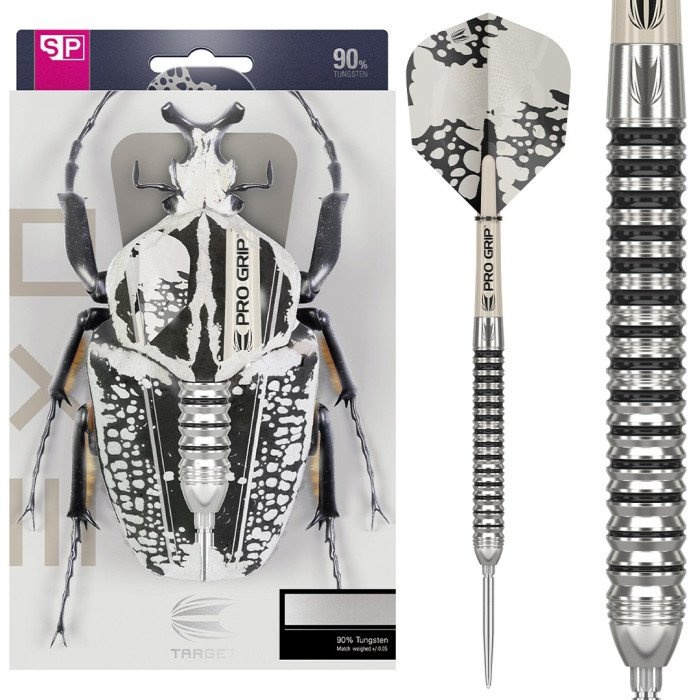
Target Exo 01 90% Swiss - 22g
🎯 Target Exo 01 90% Tungsten Swiss Point 22g – Klassisk design med moderne presisjon Target Exo 01 90% Swiss Point 22g kombinerer et tidløst, rett design med moderne teknologi. Med 90 % tungsten og det innovative Swiss Point-systemet , får du dartpiler med balanse, slitestyrke og fleksibilitet – ideelt for spillere som ønsker et rent, nøyaktig kast. Den rette barrelformen gir et jevnere slipp og konsistent følelse , mens det maskinfreste grip-mønsteret sørger for maksimalt grep og kontroll . Swiss Point-spissene kan enkelt byttes ut, slik at du alltid spiller med optimal spisslengde og stil. ✅ Produktdetaljer: Materiale: 90 % tungsten Vekt: 22 gram Form: Rett barrel for jevnt grep Grip: Subtil, maskinfrest struktur Teknologi: Swiss Point – bytt spiss uten verktøy Design: Elegant og funksjonell Exo-serie fra Target Target Exo 01 passer perfekt for deg som foretrekker en klassisk dartpil med moderne oppgradering . Et sikkert valg for både turnering og trening. 🛒 Kjøp nå og få rask levering fra vårt norske lager!
Brand: Dartklubben
Category: Sporting Goods > Indoor Games > Throwing Darts > Darts